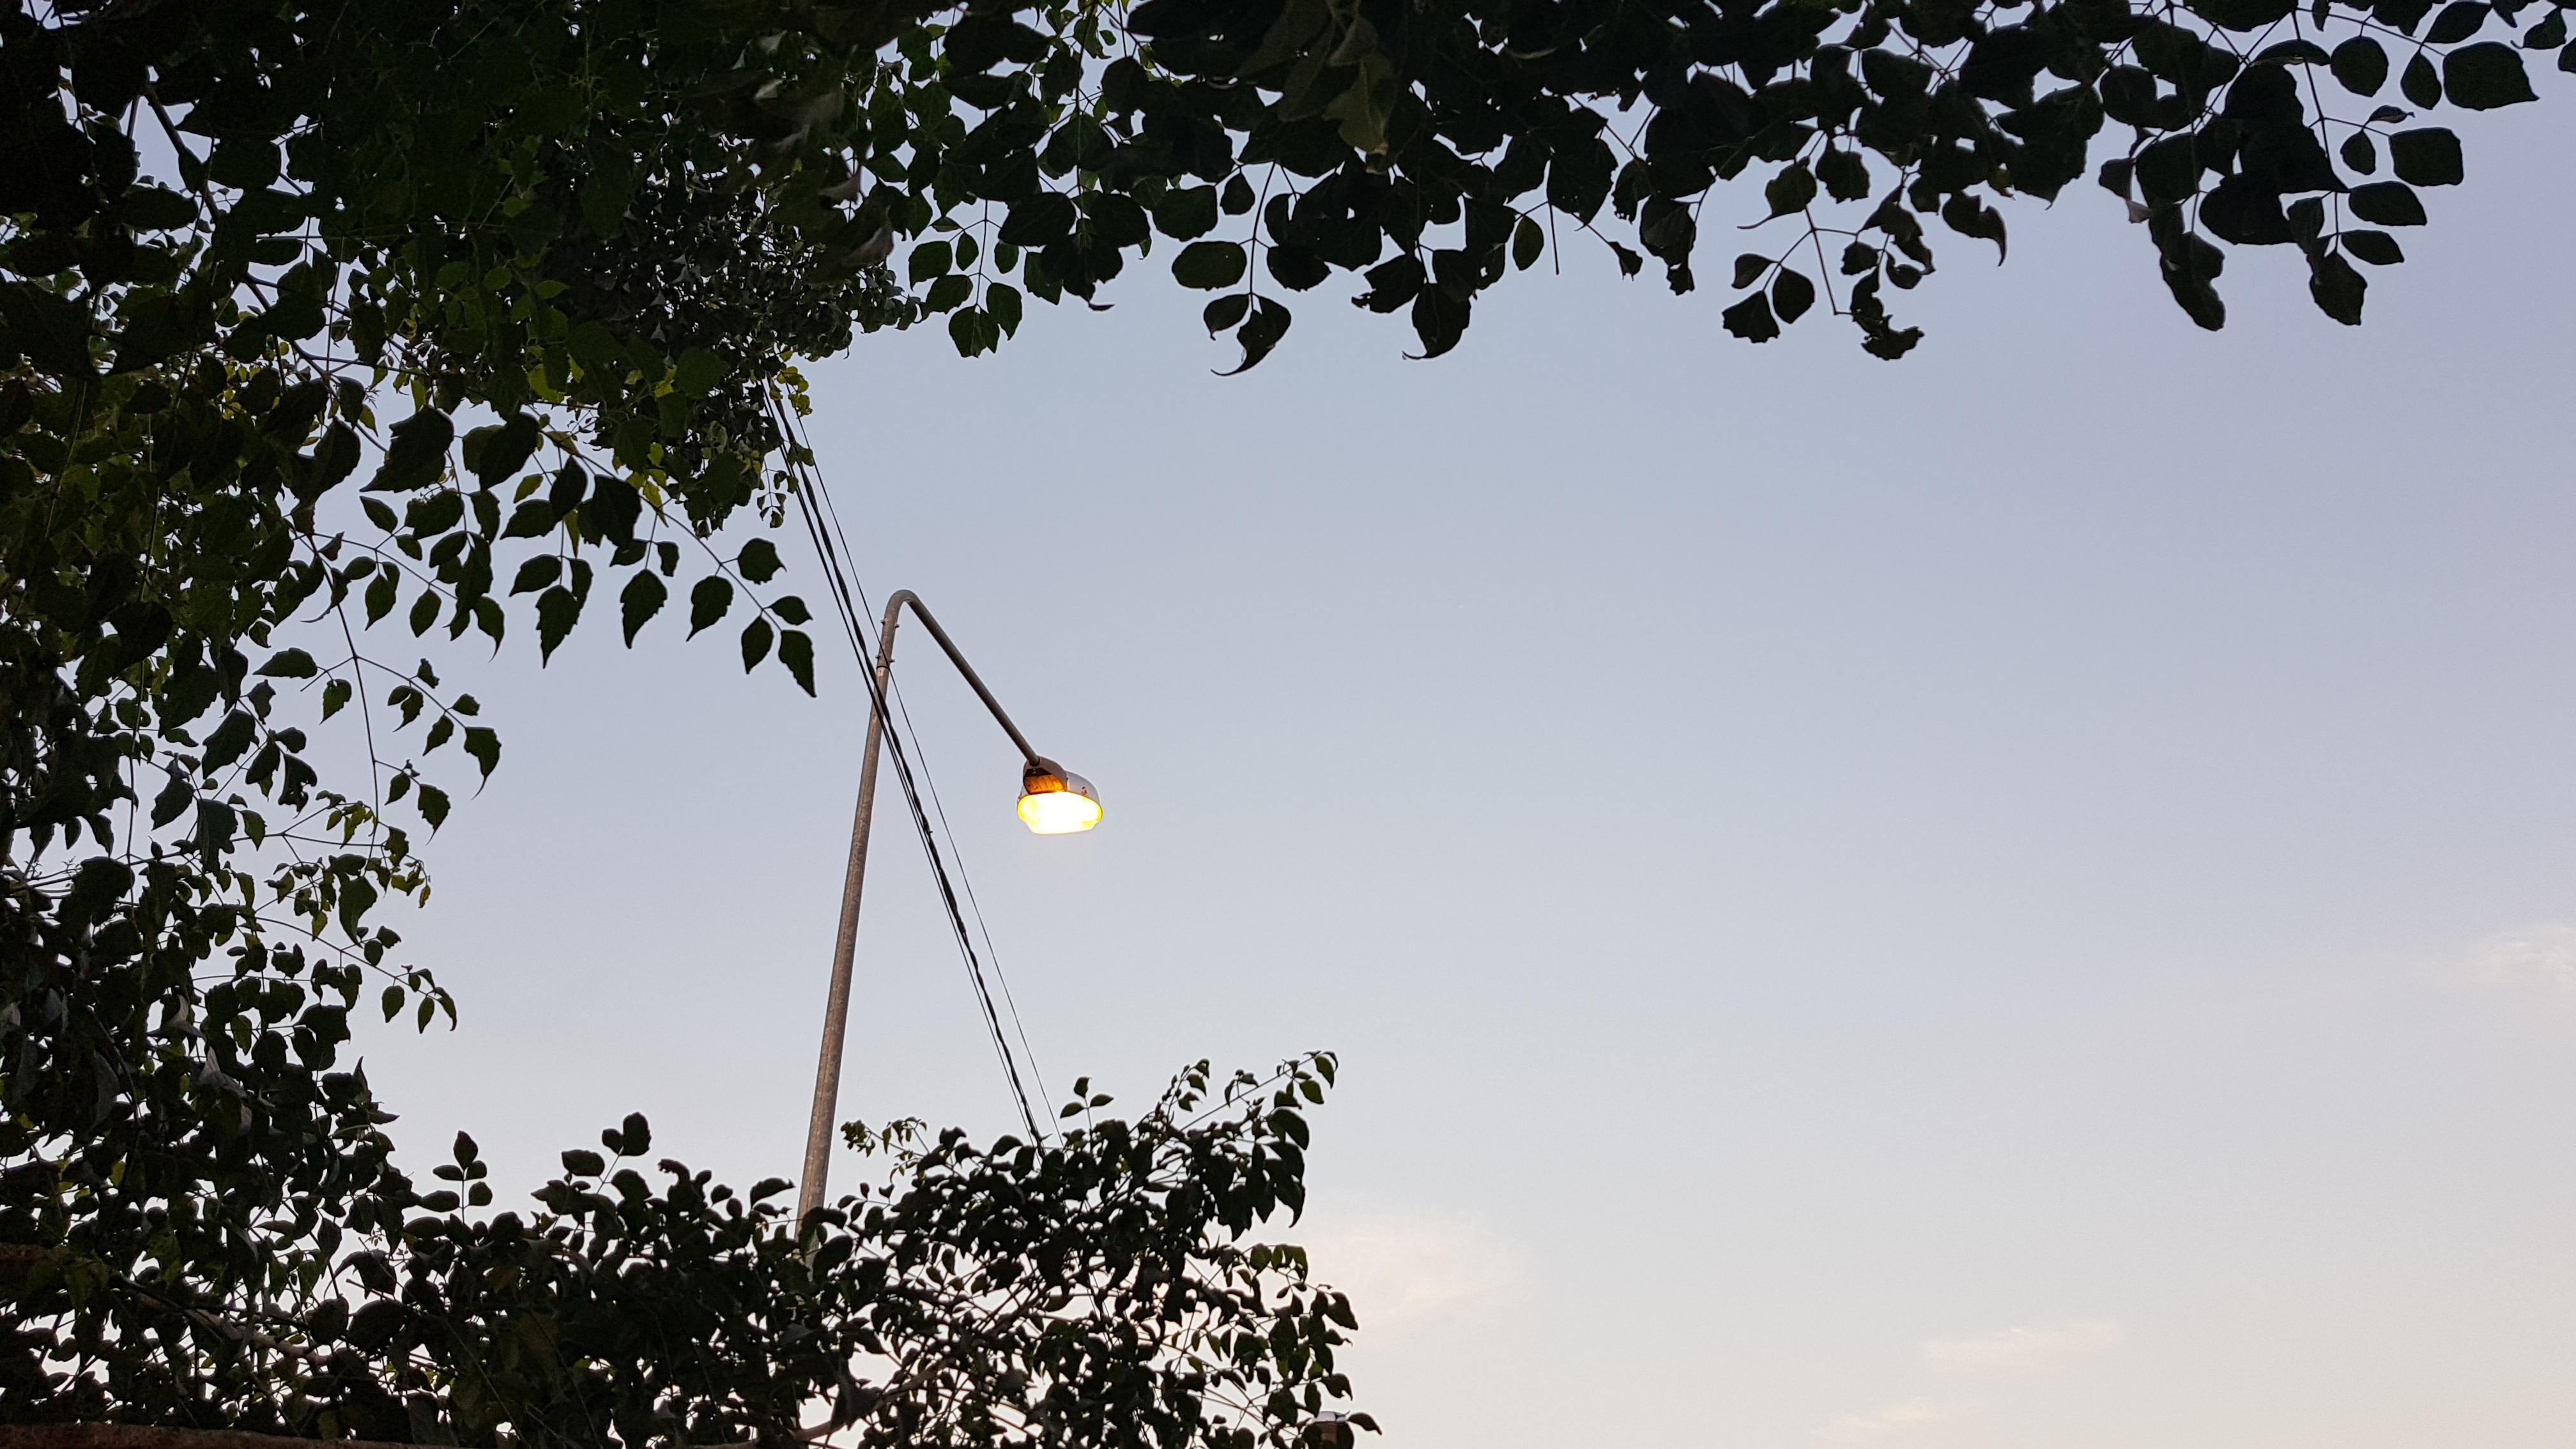
electric, pole, light, morning, tree, sky, shadow, cable, wires, cord, electronic, electricity, nature, woody plant, leaf, branch, cloud, sunlight, plant